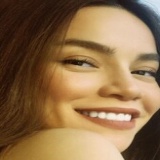
ca sĩ Hồ Ngọc Hà